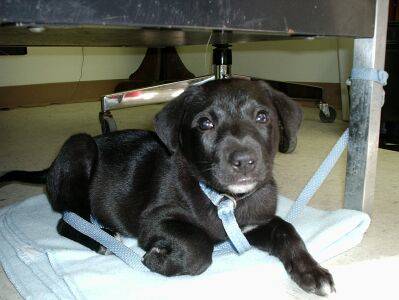
Label: dog